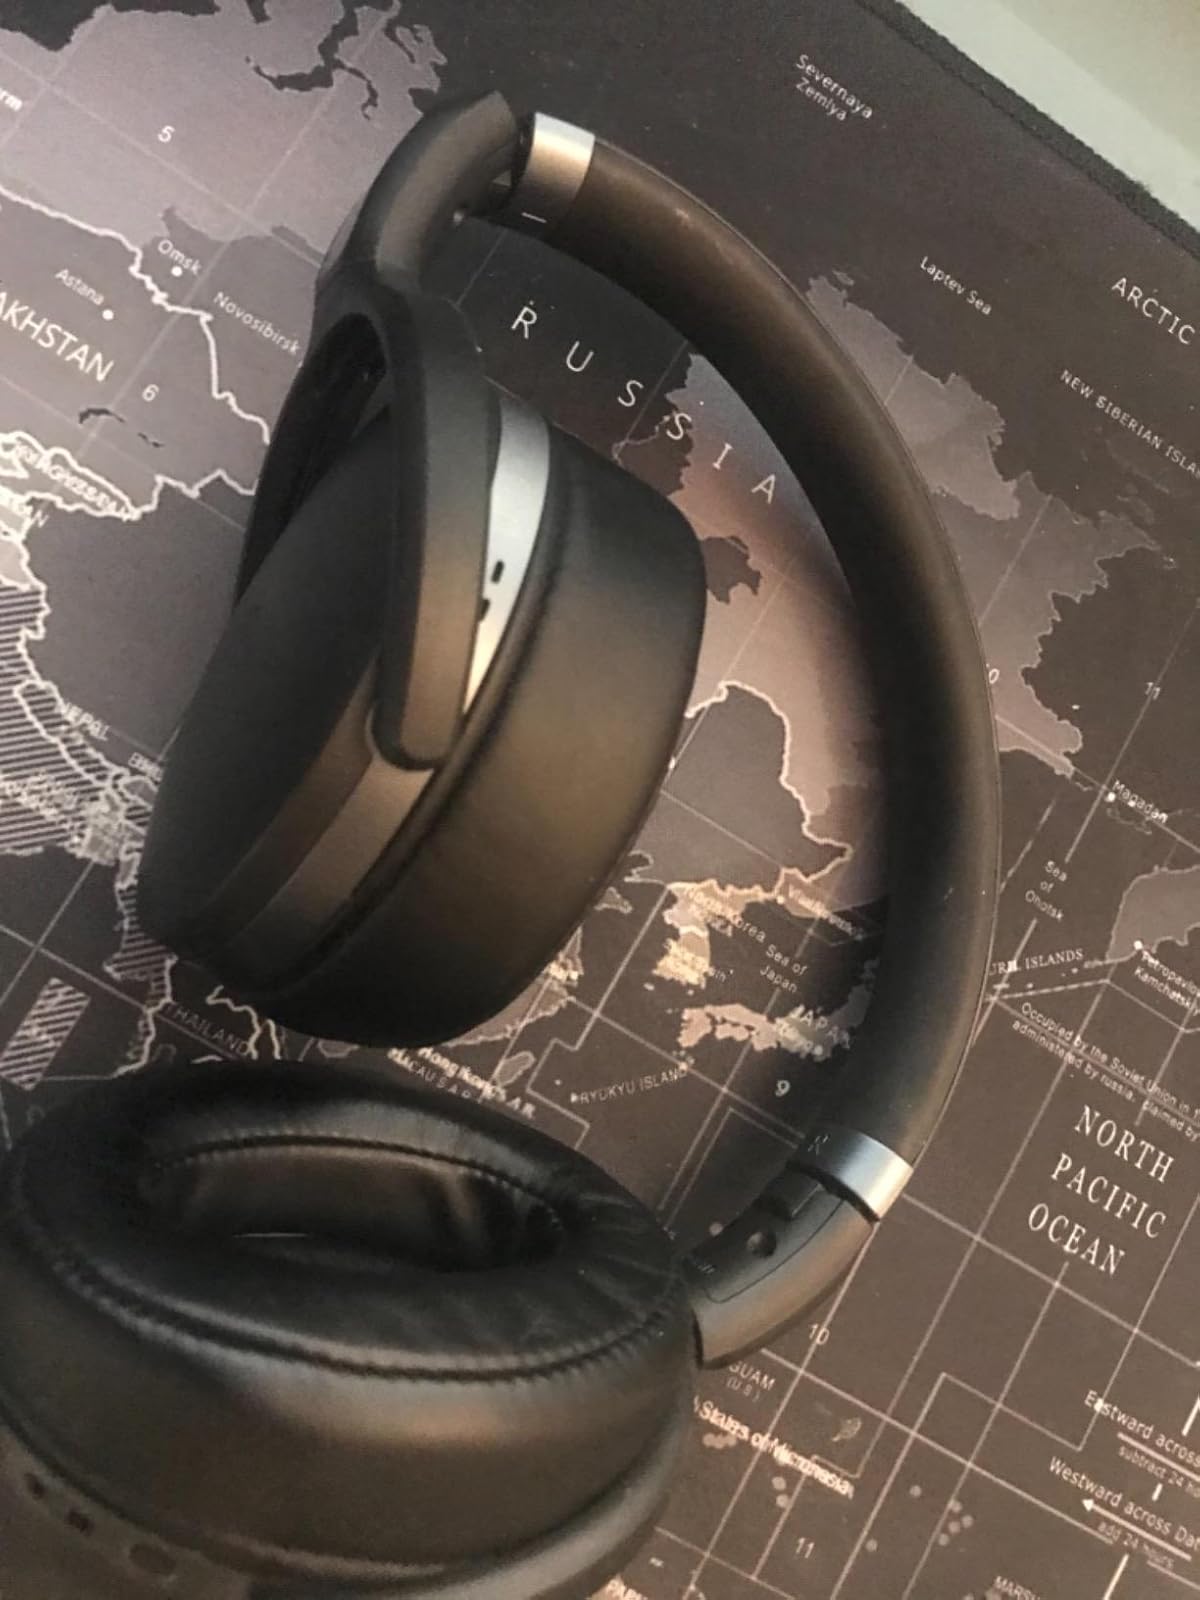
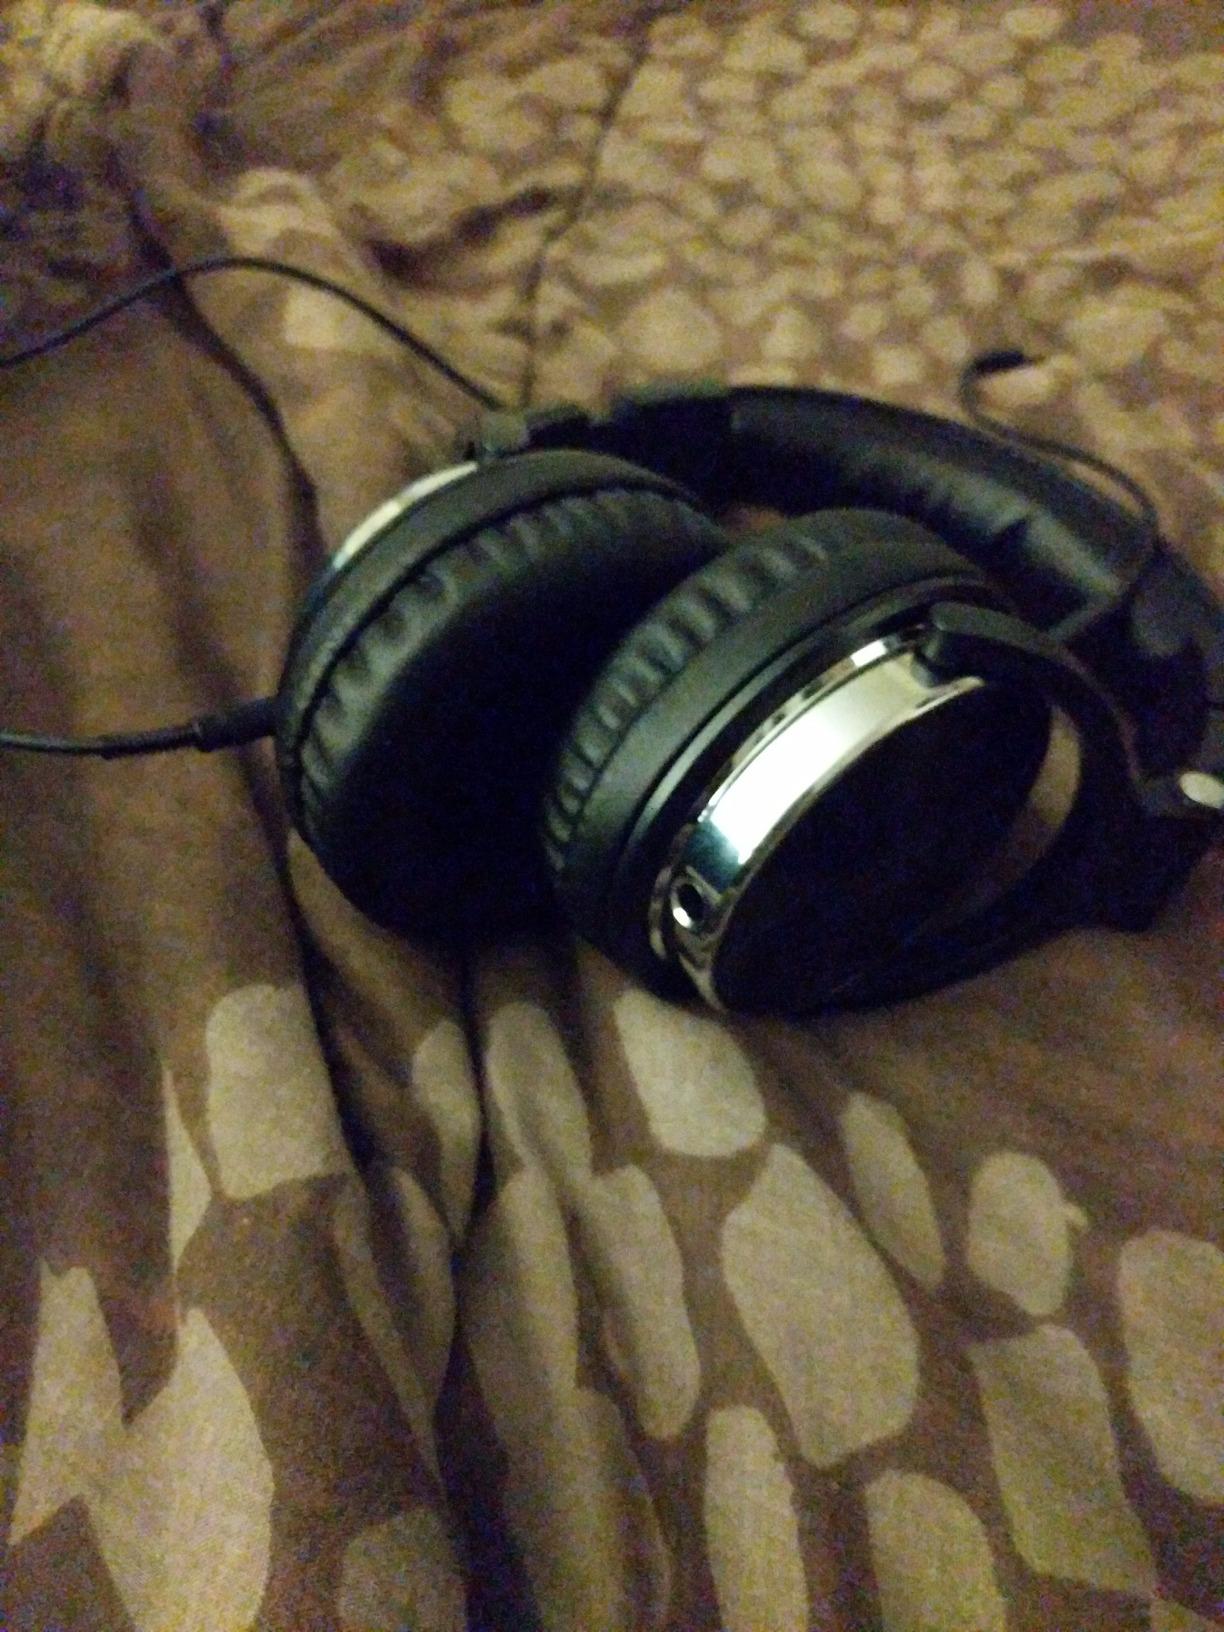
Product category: headphones
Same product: no